The Book of Solutions

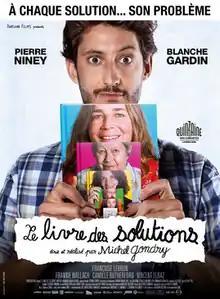
Theatrical release poster

The Book of Solutions is a 2023 French comedy-drama film written and directed by Michel Gondry.